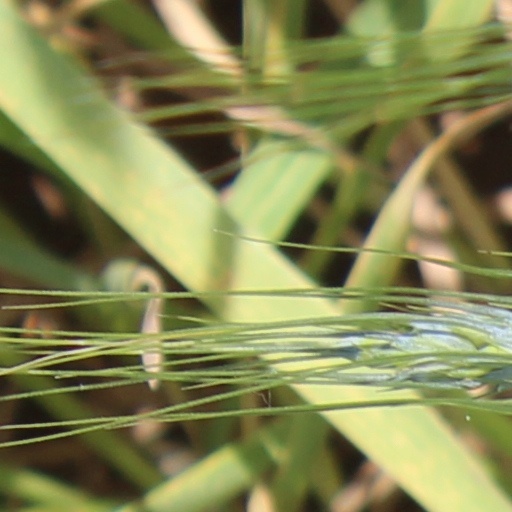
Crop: wheat